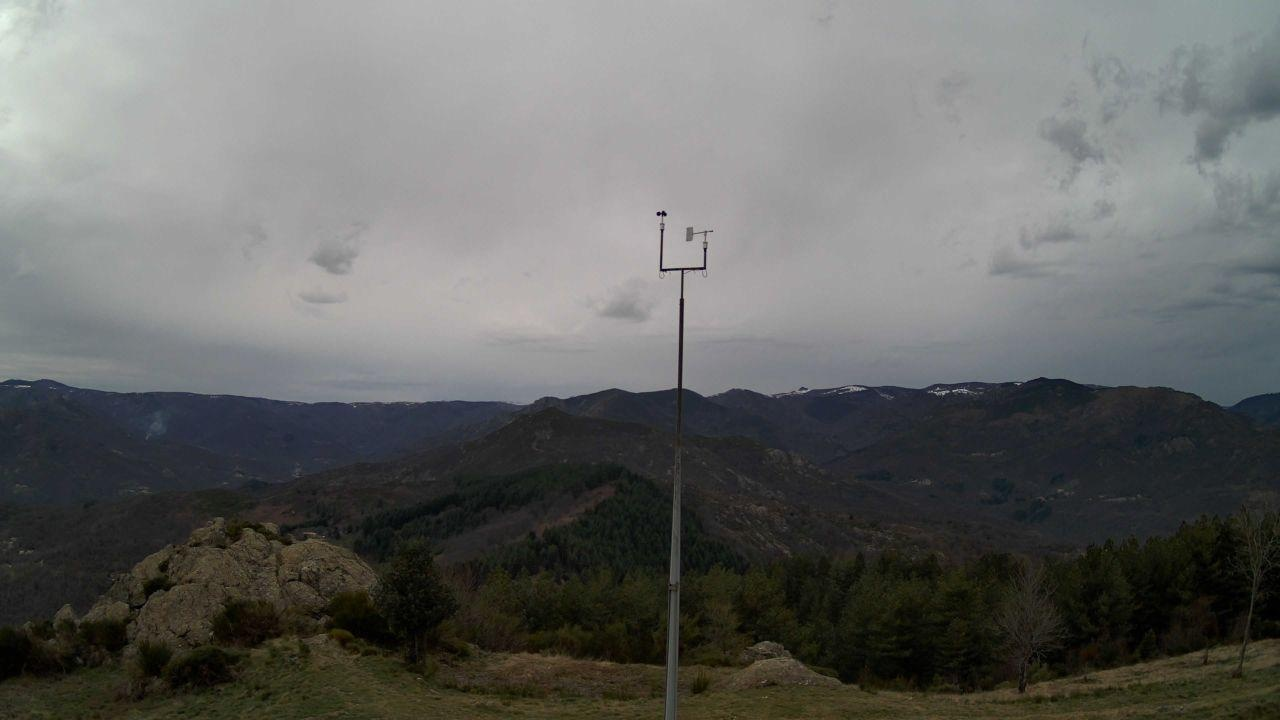
Fire: no
Smoke: yes